History of AEK Athens F.C.

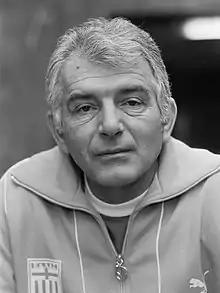
Miltos Papapostolou

In the summer of 1964 Mirko Kokotović was hired. AEK proceeded in the transfers of Fotis Balopoulos, Giorgos Kefalidis, Lakis Fragoudakis and the Turkinsh legend of Greek descent, Lefter Küçükandonyadis. The departure of Giannis Marditsis stood out among others. AEK played for the first time in the Cup Winners' Cup against Dinamo Zagreb. Despite their elimination of the tournament, they managed to achieve their first European victory in the first leg. AEK claimed the league title until the final matchday, but eventually finished second. Kokotović was released after the end of the season.